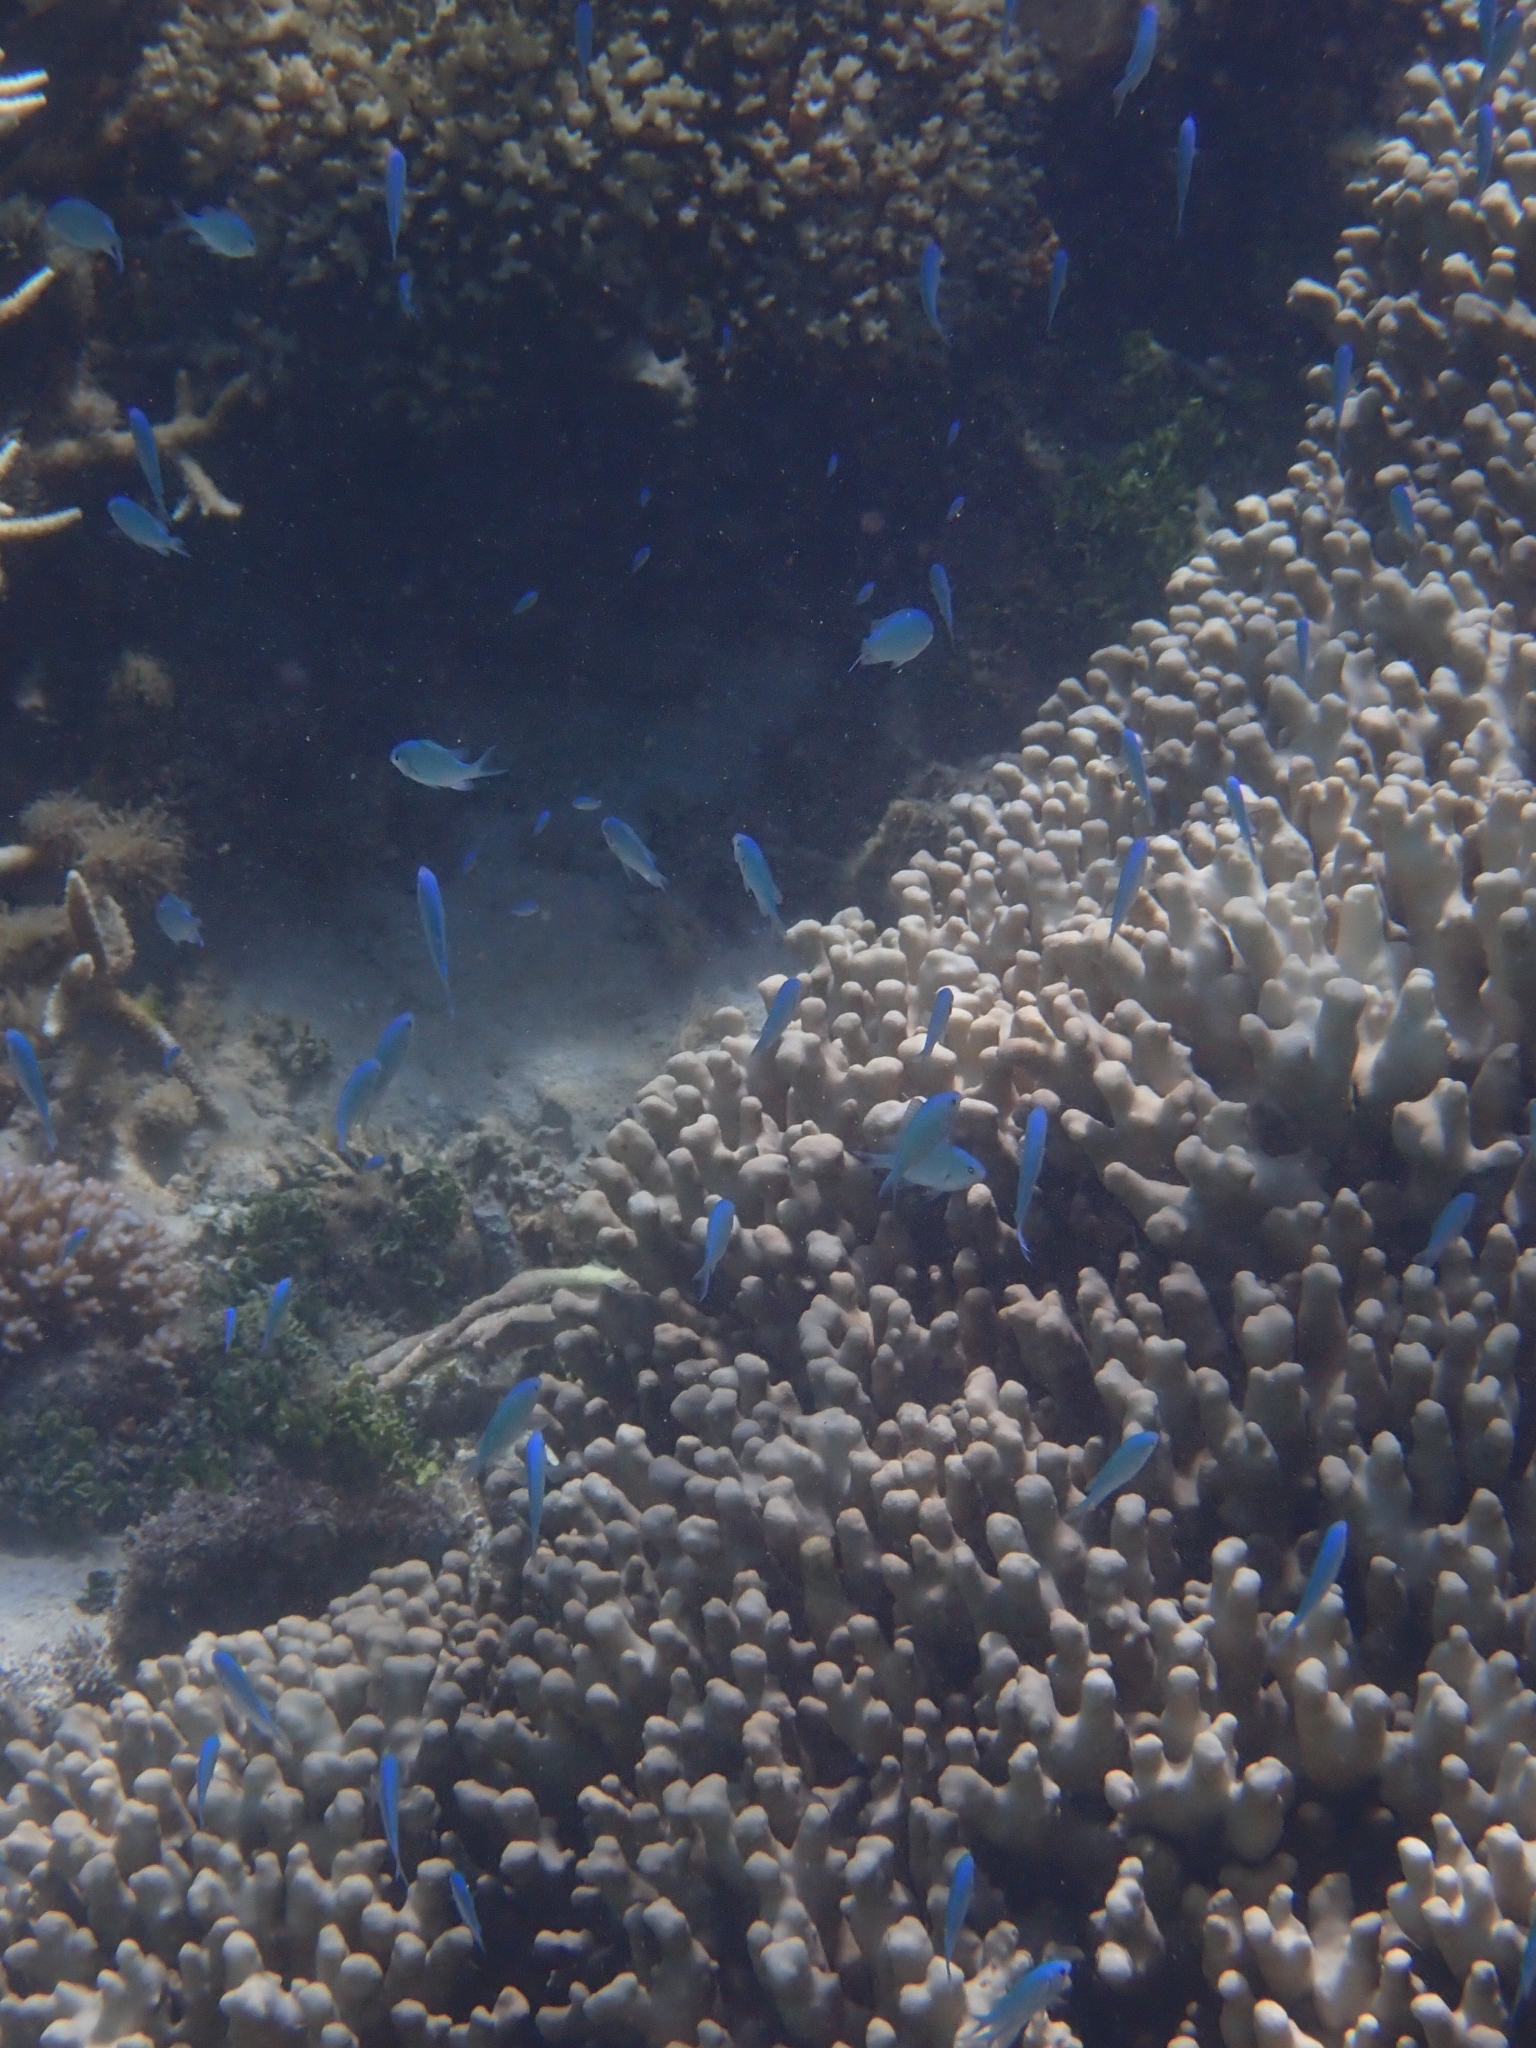
Chromis viridis (Blue-green Chromis)